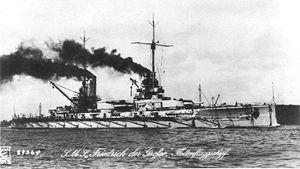
La classe Kaiser fut une classe de cinq cuirassés de type Dreadnought construite au début du XXᵉ siècle pour la Kaiserliche Marine.
Le SMS Friedrich der Große est un cuirassé de la Kaiserliche Marine appartenant à la classe Kaiser. Construit par la filiale d'Hambourg du chantier naval AG Vulcan Stettin, il a été lancé le 10 juin 1911. Il est baptisé d'après le nom du roi de Prusse, Frédéric le Grand.